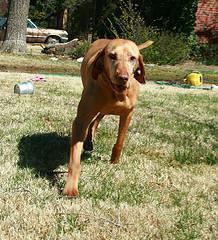
vizsla